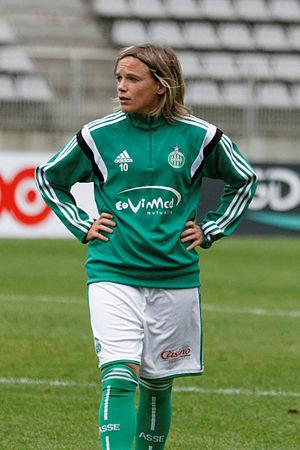
Julie Morel est une ancienne footbaleuse française née le 6 août 1982 à Saint-Germain-en-Laye. Elle évolue au poste de milieu de terrain.